Adriana Smith pregnancy case

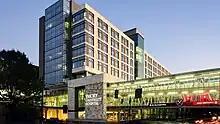
Emory University Hospital, in Atlanta, Georgia, where Smith was declared brain dead and held on life support for months

The pregnancy of Adriana Smith, a woman from Georgia, US, is the focus of an ongoing medical ethics controversy. Following a medical emergency in February 2025, Smith was declared brain dead but continuing fetal cardiac activity was detected. According to the family, the hospital stated that ending Smith's life support would violate Georgia's abortion law. Therefore, at 9 weeks gestation, Smith was kept on life support to allow sufficient fetal development for delivery; the family had no choice in the matter.